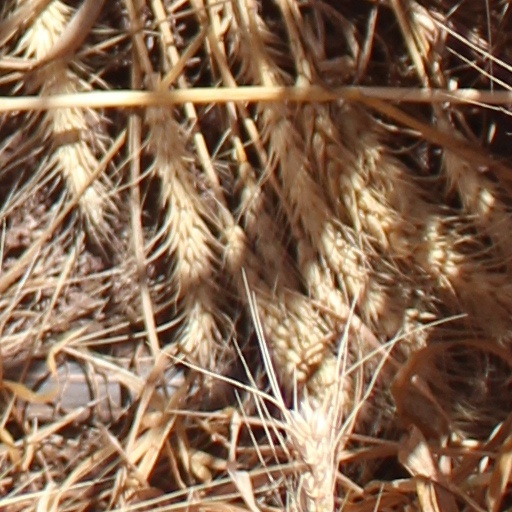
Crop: wheat